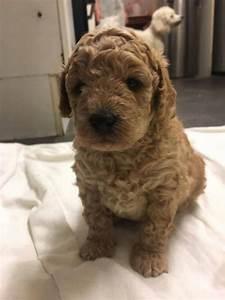
dog